Emergency medical services in the Netherlands

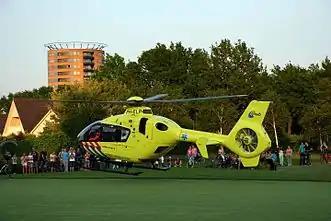
Air ambulance in Amersfoort

Emergency medical service in the Netherlands is provided by a number of private carriers, operating under contract to the Dutch government. The system consists of a number of private ambulance companies, each with its own designated service area within one of fifteen service delivery regions, and with standards of operation that are provided by the government contract. All contracts stipulate that the contractor is required to meet all standards published for vehicles, equipment, training, and performance by the Dutch Ambulance Institute. All contracts for EMS in the Netherlands are sent to tender every four years, with the contract being awarded to the most successful applicants. Netherlands law forbids EMS systems to earn any profit; any surplus revenue is required to be directed to additional improvements to the system, including training, equipment, and vehicles. The Dutch system is a rare exception to the rule in Europe, in that it operates on a variation of the Anglo-American model of EMS care, and not on the Franco-German model, followed by the majority of European countries.